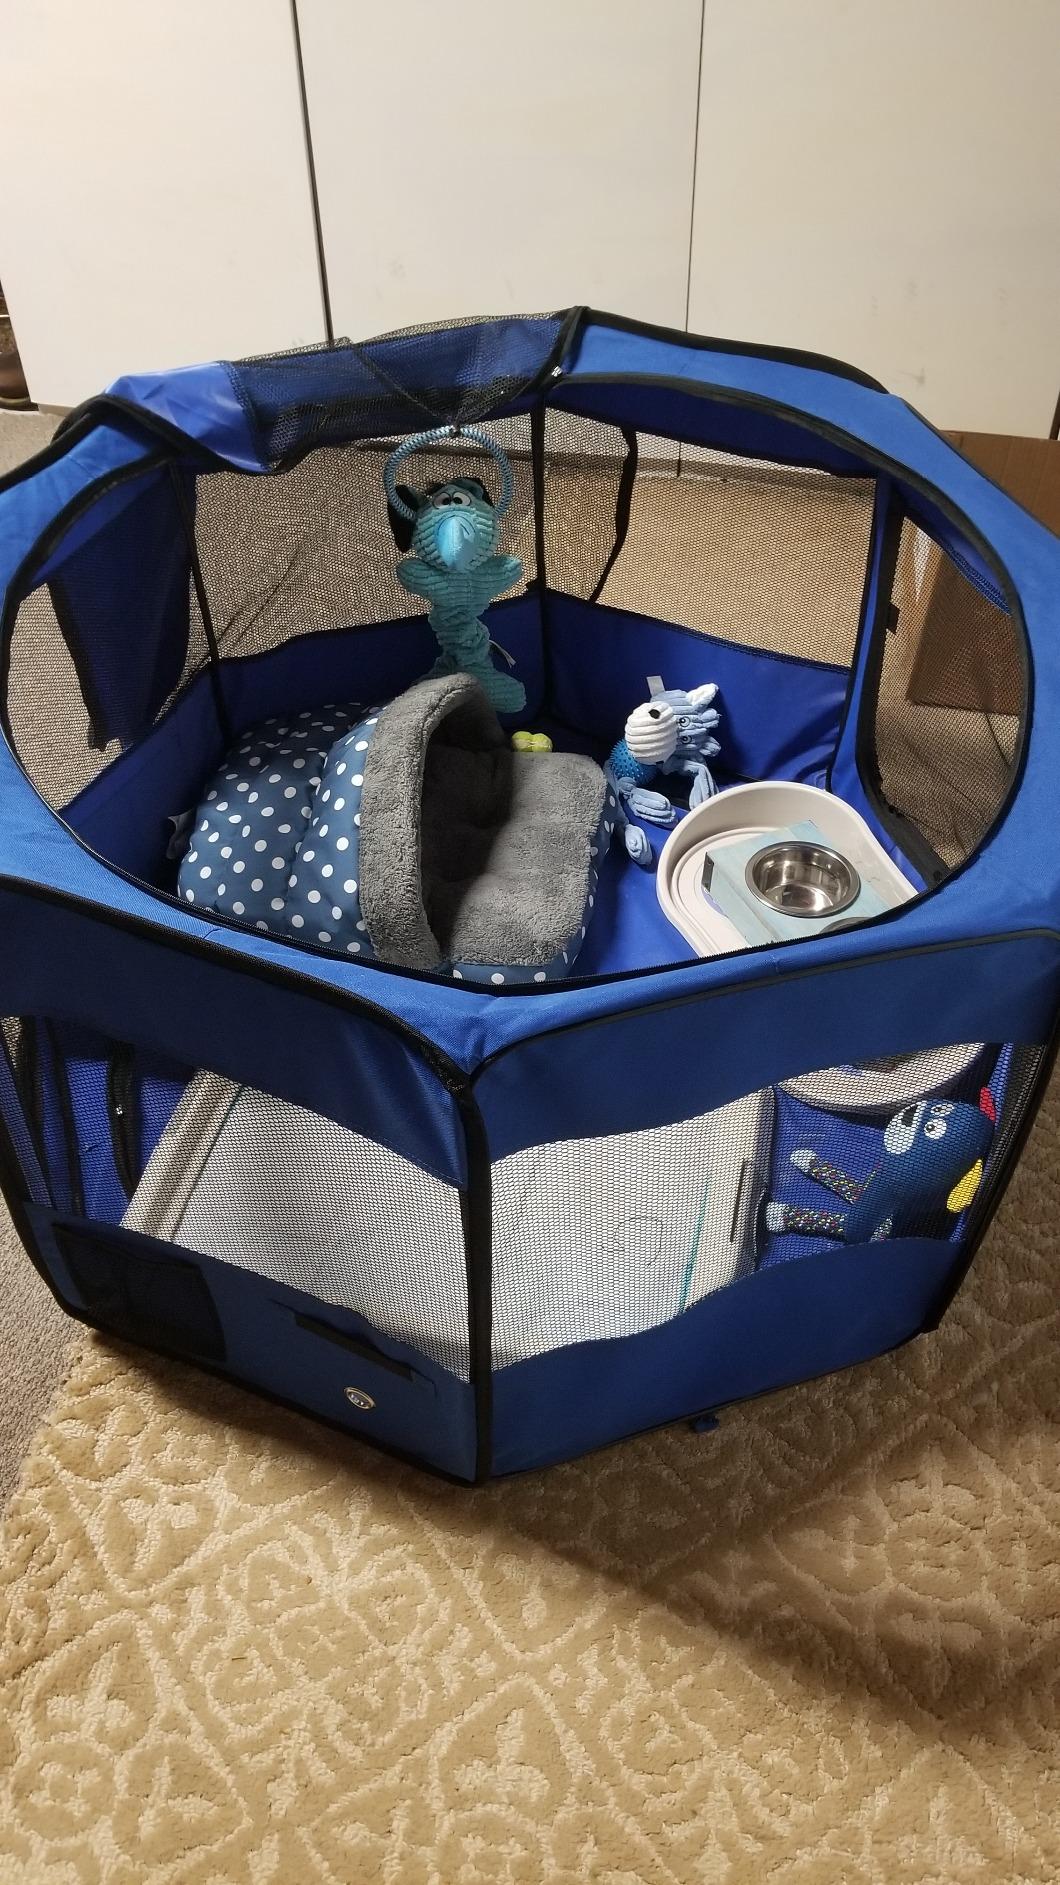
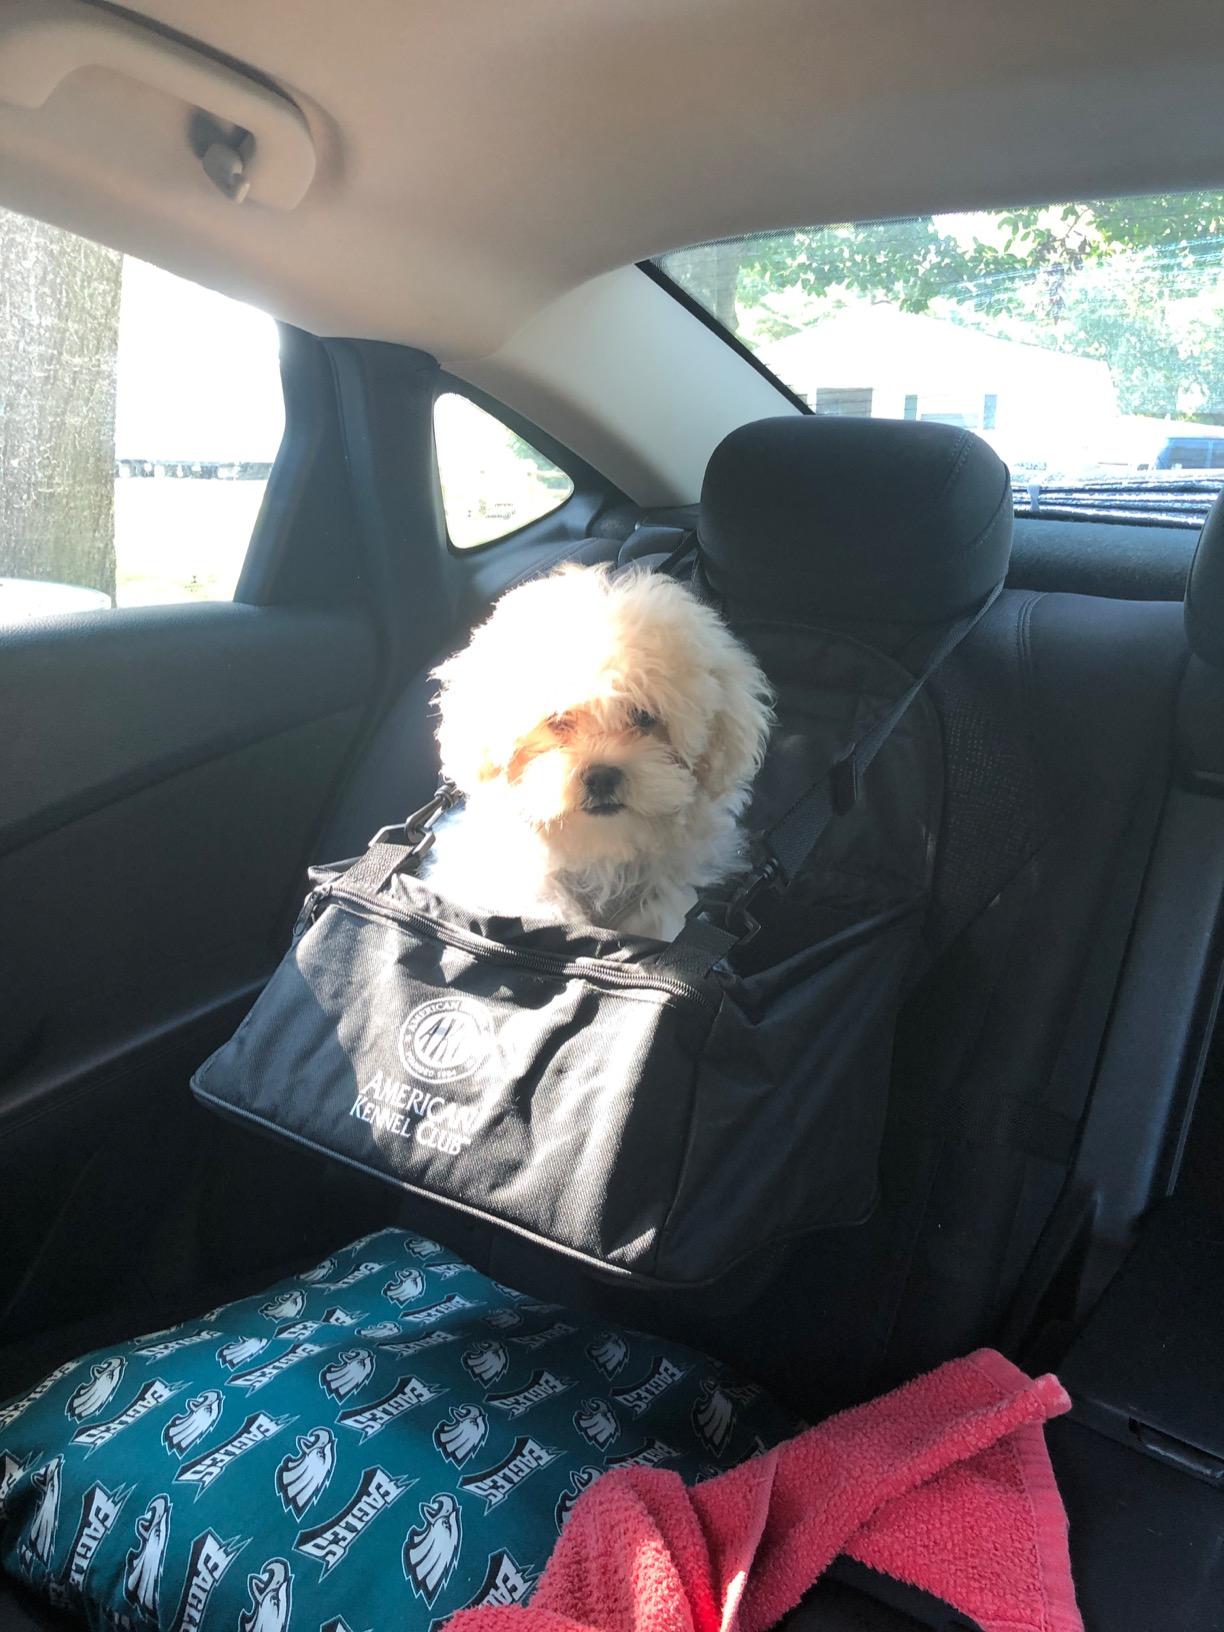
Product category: items_kennel
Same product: no